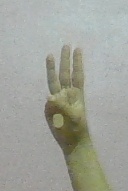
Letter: thaa